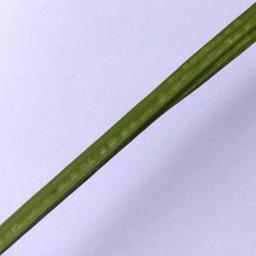
Label: Rice___Healthy